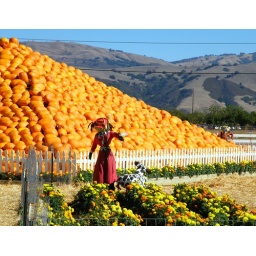
hill of Pumpkins against the brown hills @ Uesugi Farms